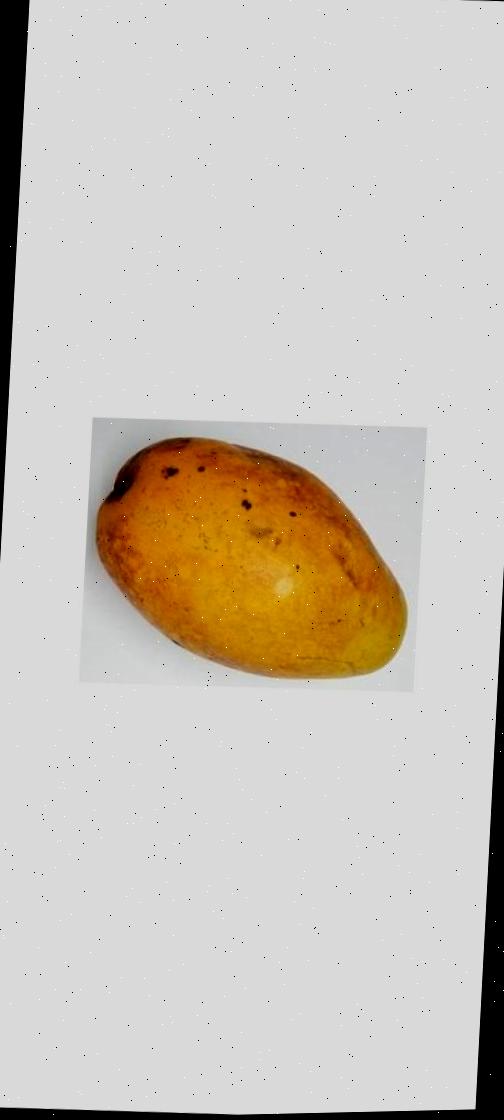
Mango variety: Bari-11